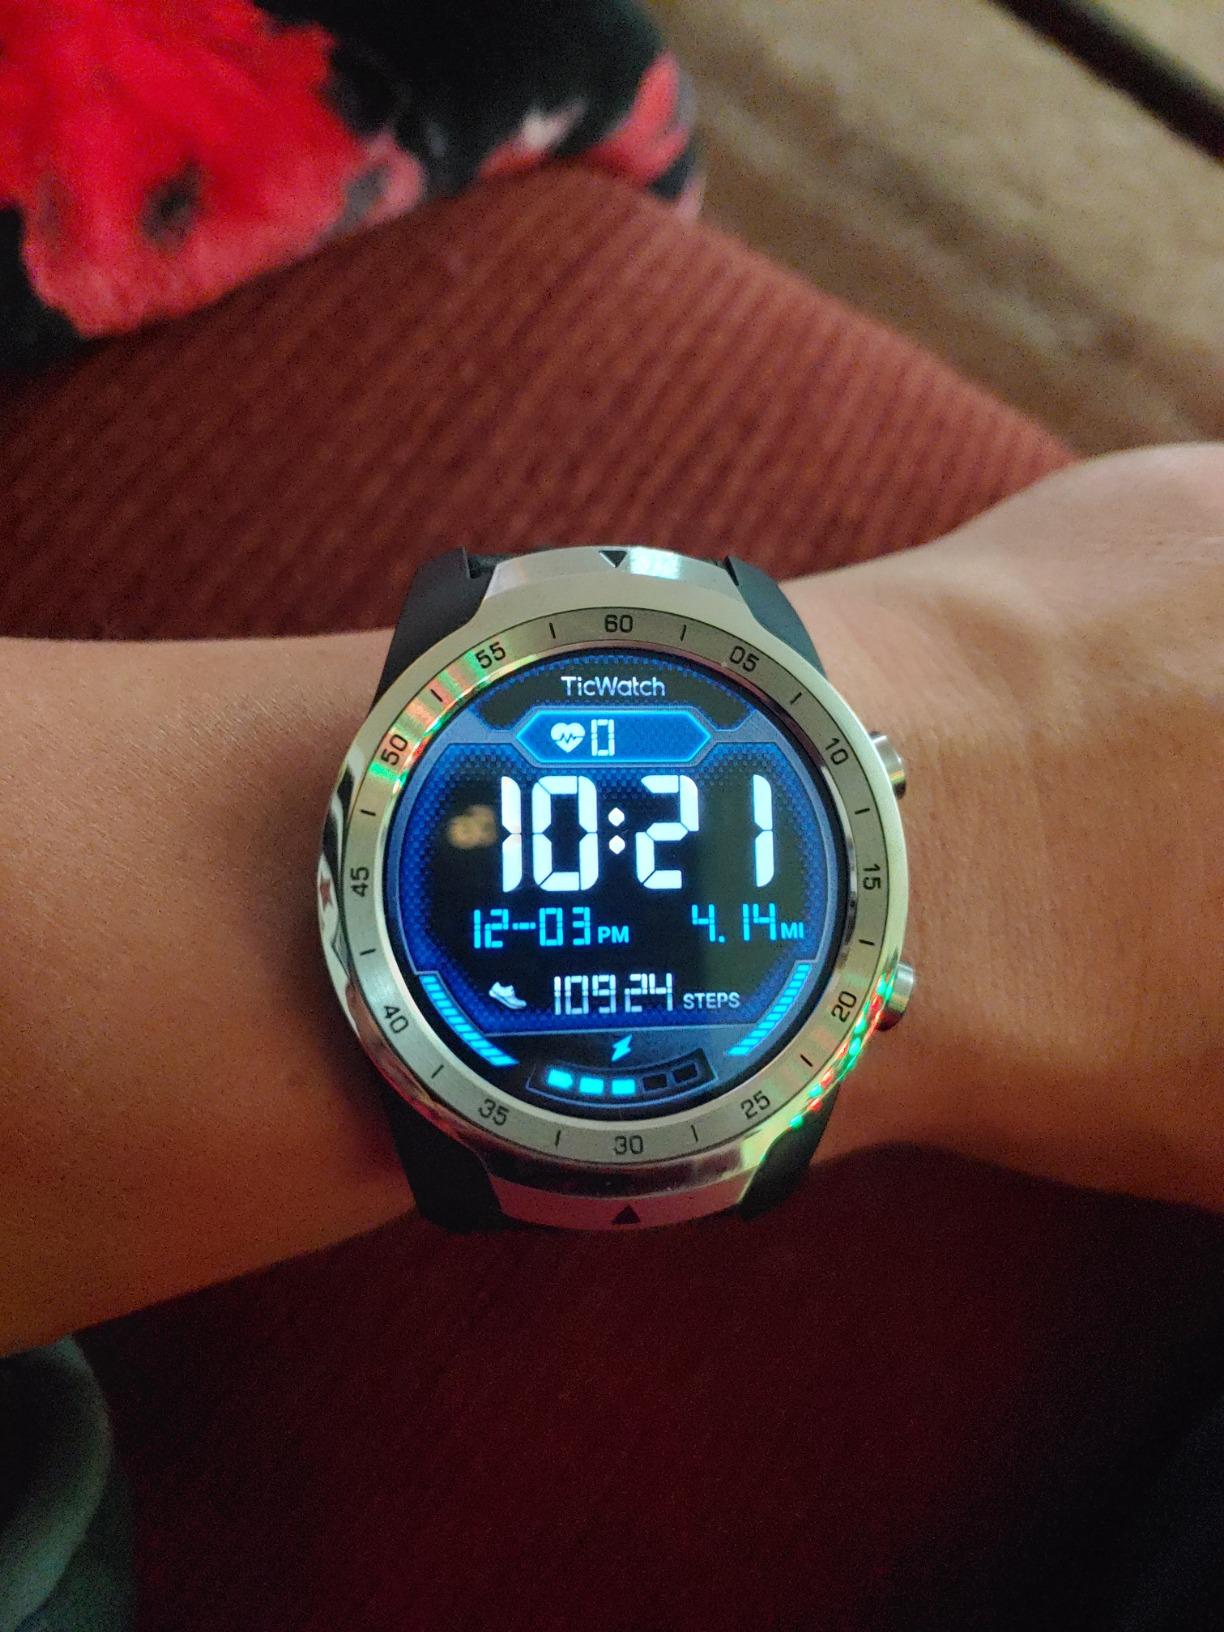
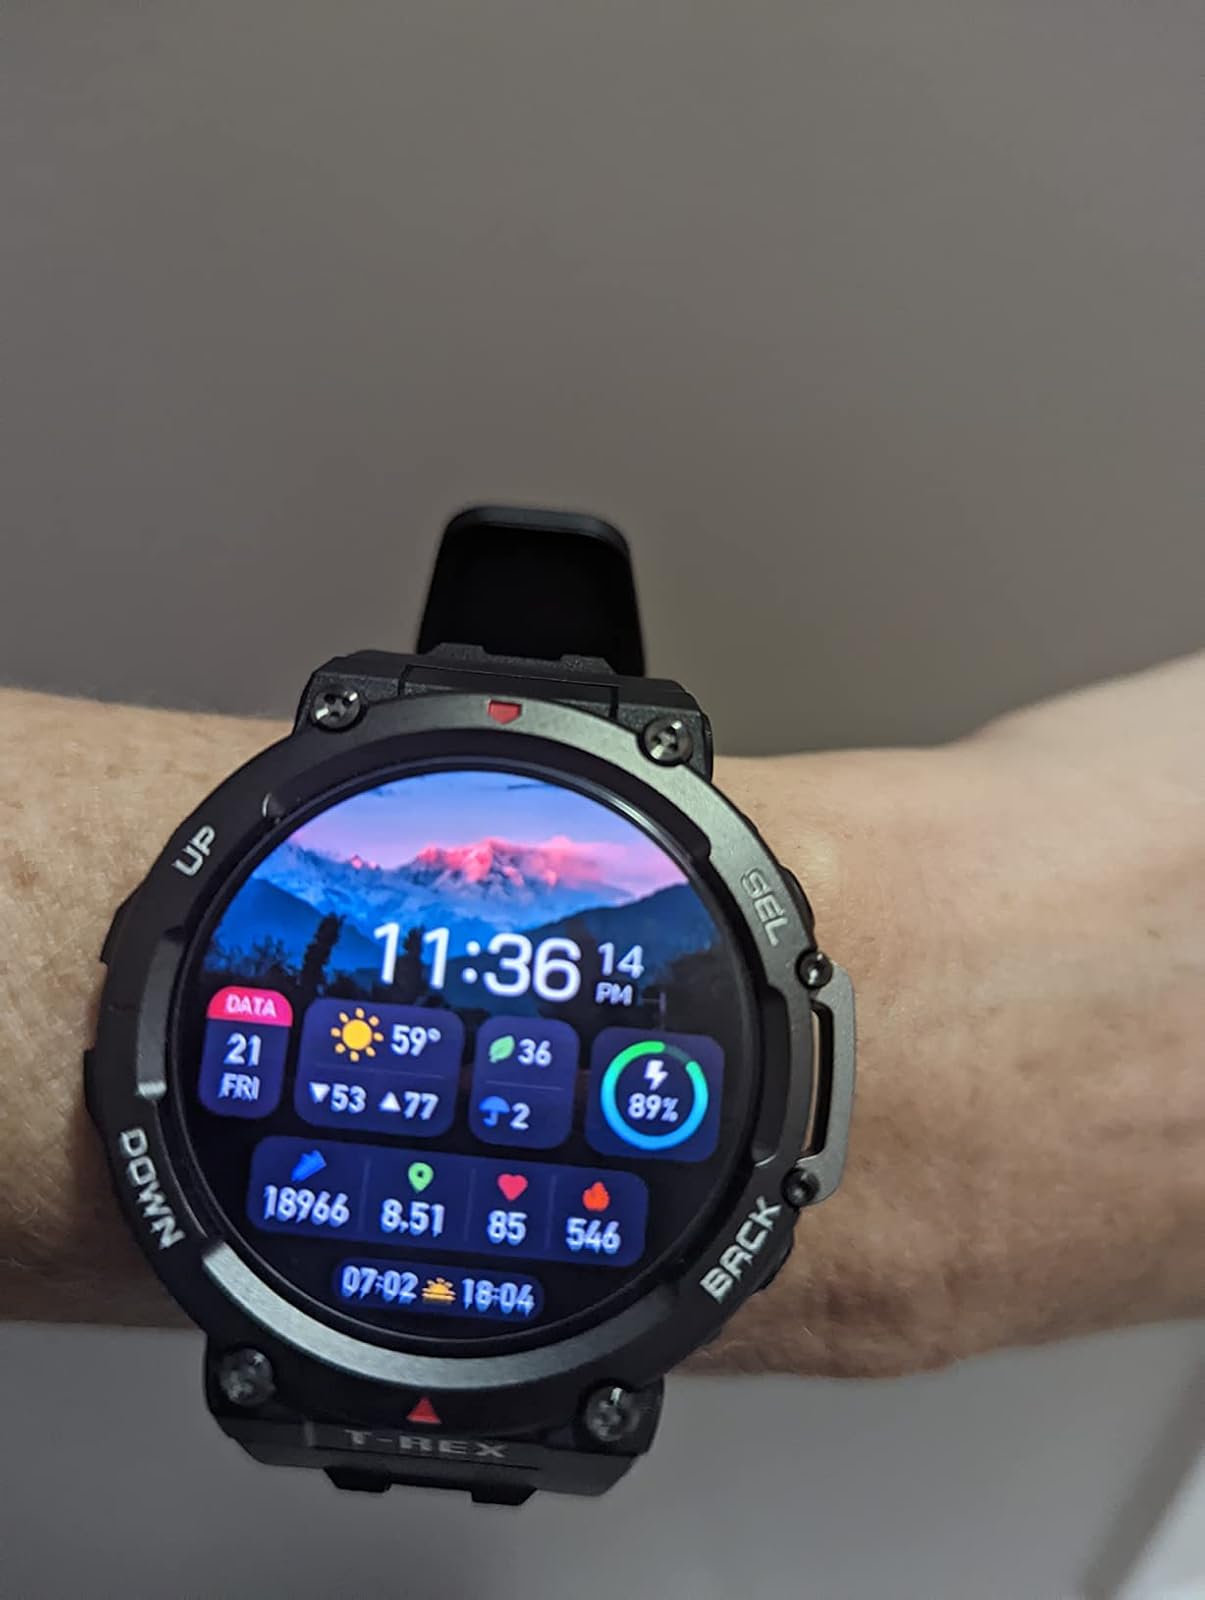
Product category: smartwatch
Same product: no